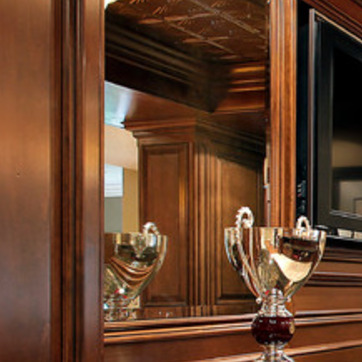
Material: mirror